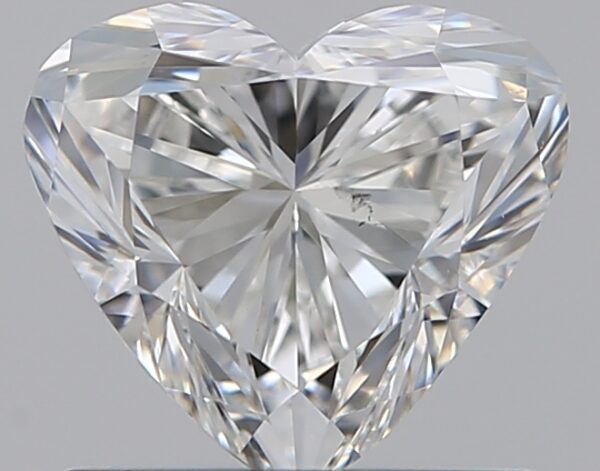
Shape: heart
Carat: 1.01
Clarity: VS2
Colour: F
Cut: VG
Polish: VG
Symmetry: VG
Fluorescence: N
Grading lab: GIA
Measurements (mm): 6.14 x 6.8 x 4.08